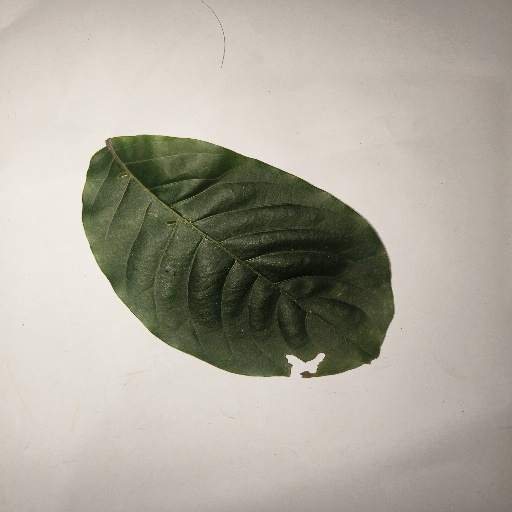
Species: HariTaki
Leaf condition: Shot Hole